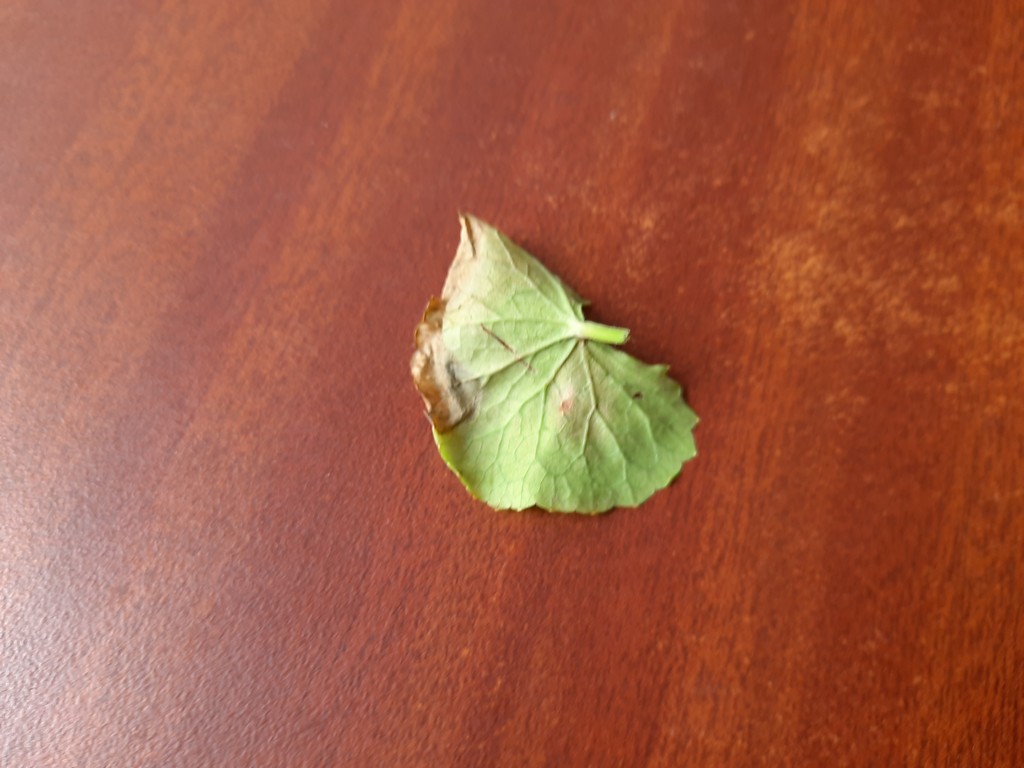
Label: Unhealthy